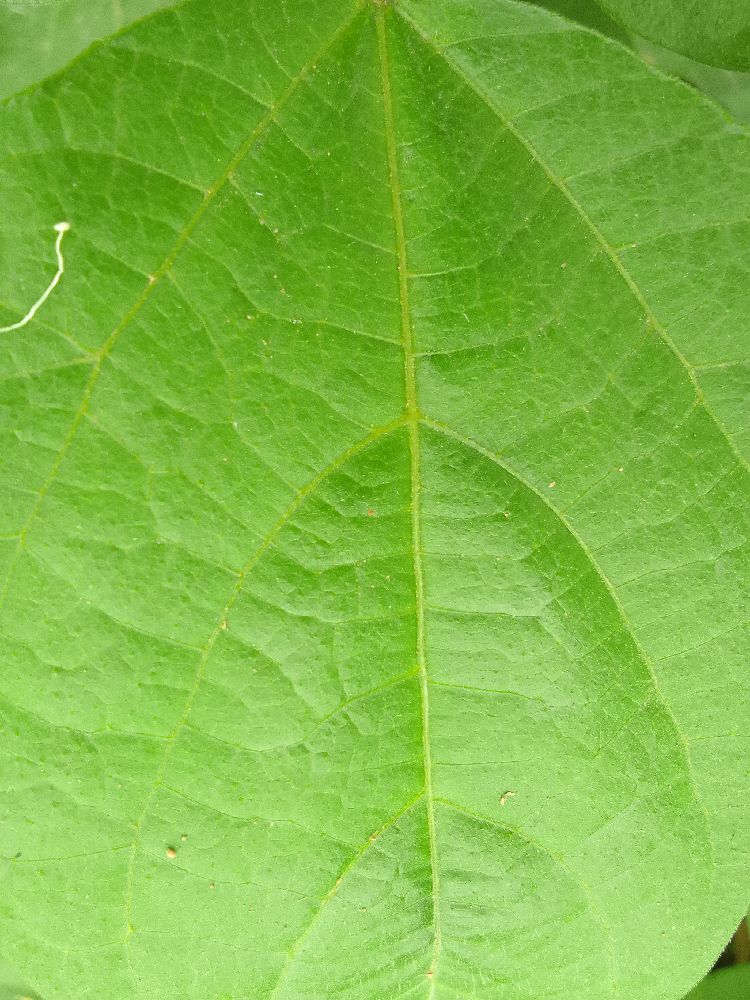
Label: healthy